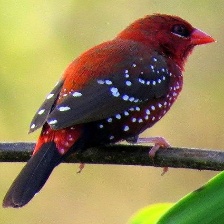
Species: AVADAVAT
Scientific name: AMANDAVA AMANDAVA